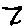
Label: 7